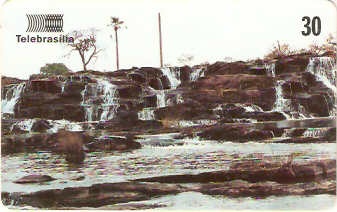
DF-309 - Quedas
Data: 02/2000 Tiragem: 200.000 Cartão telefônico de Brasília
Brand: Telebrasília
Category: Electronics > Communications > Telephony > Telephone Accessories > Phone Cards